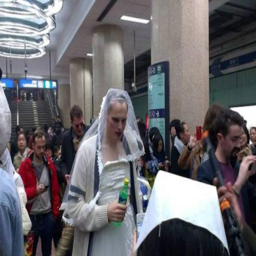
chinese municipality says to halloween costumes